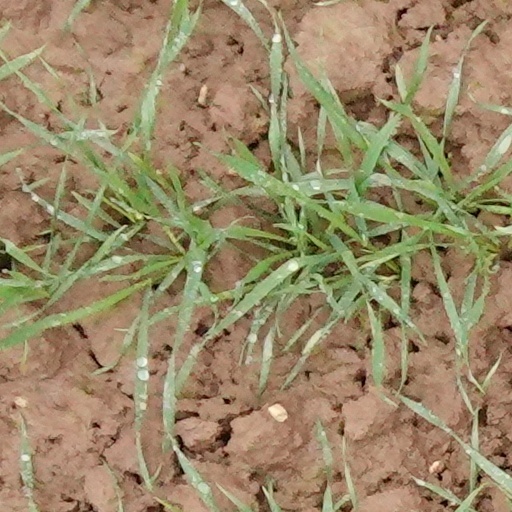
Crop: wheat